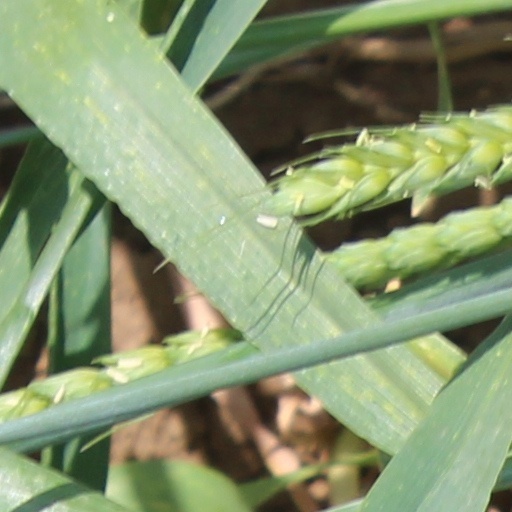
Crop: wheat